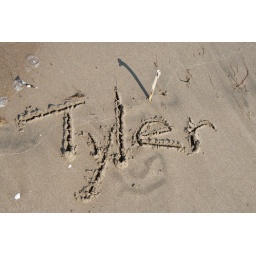
Hey when on a beach why not write my name in the sand :P